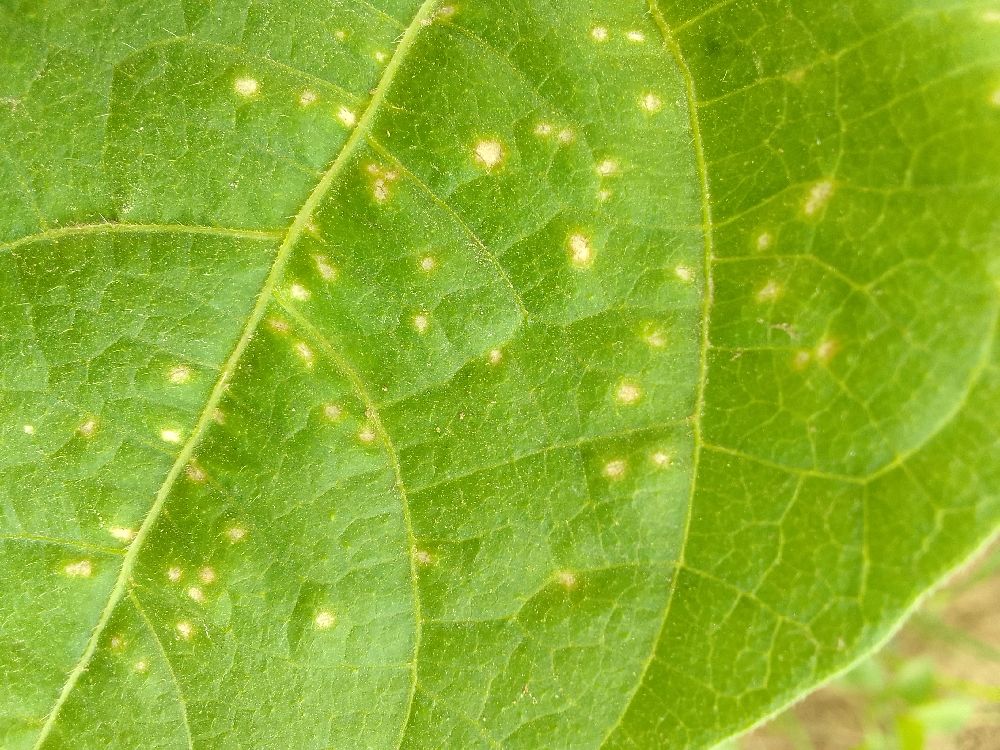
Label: rust